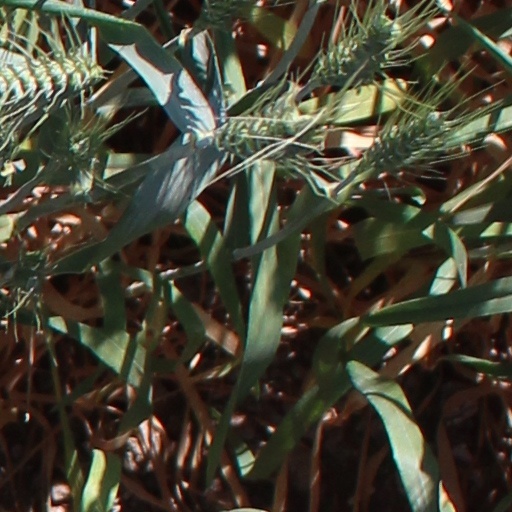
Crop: wheat